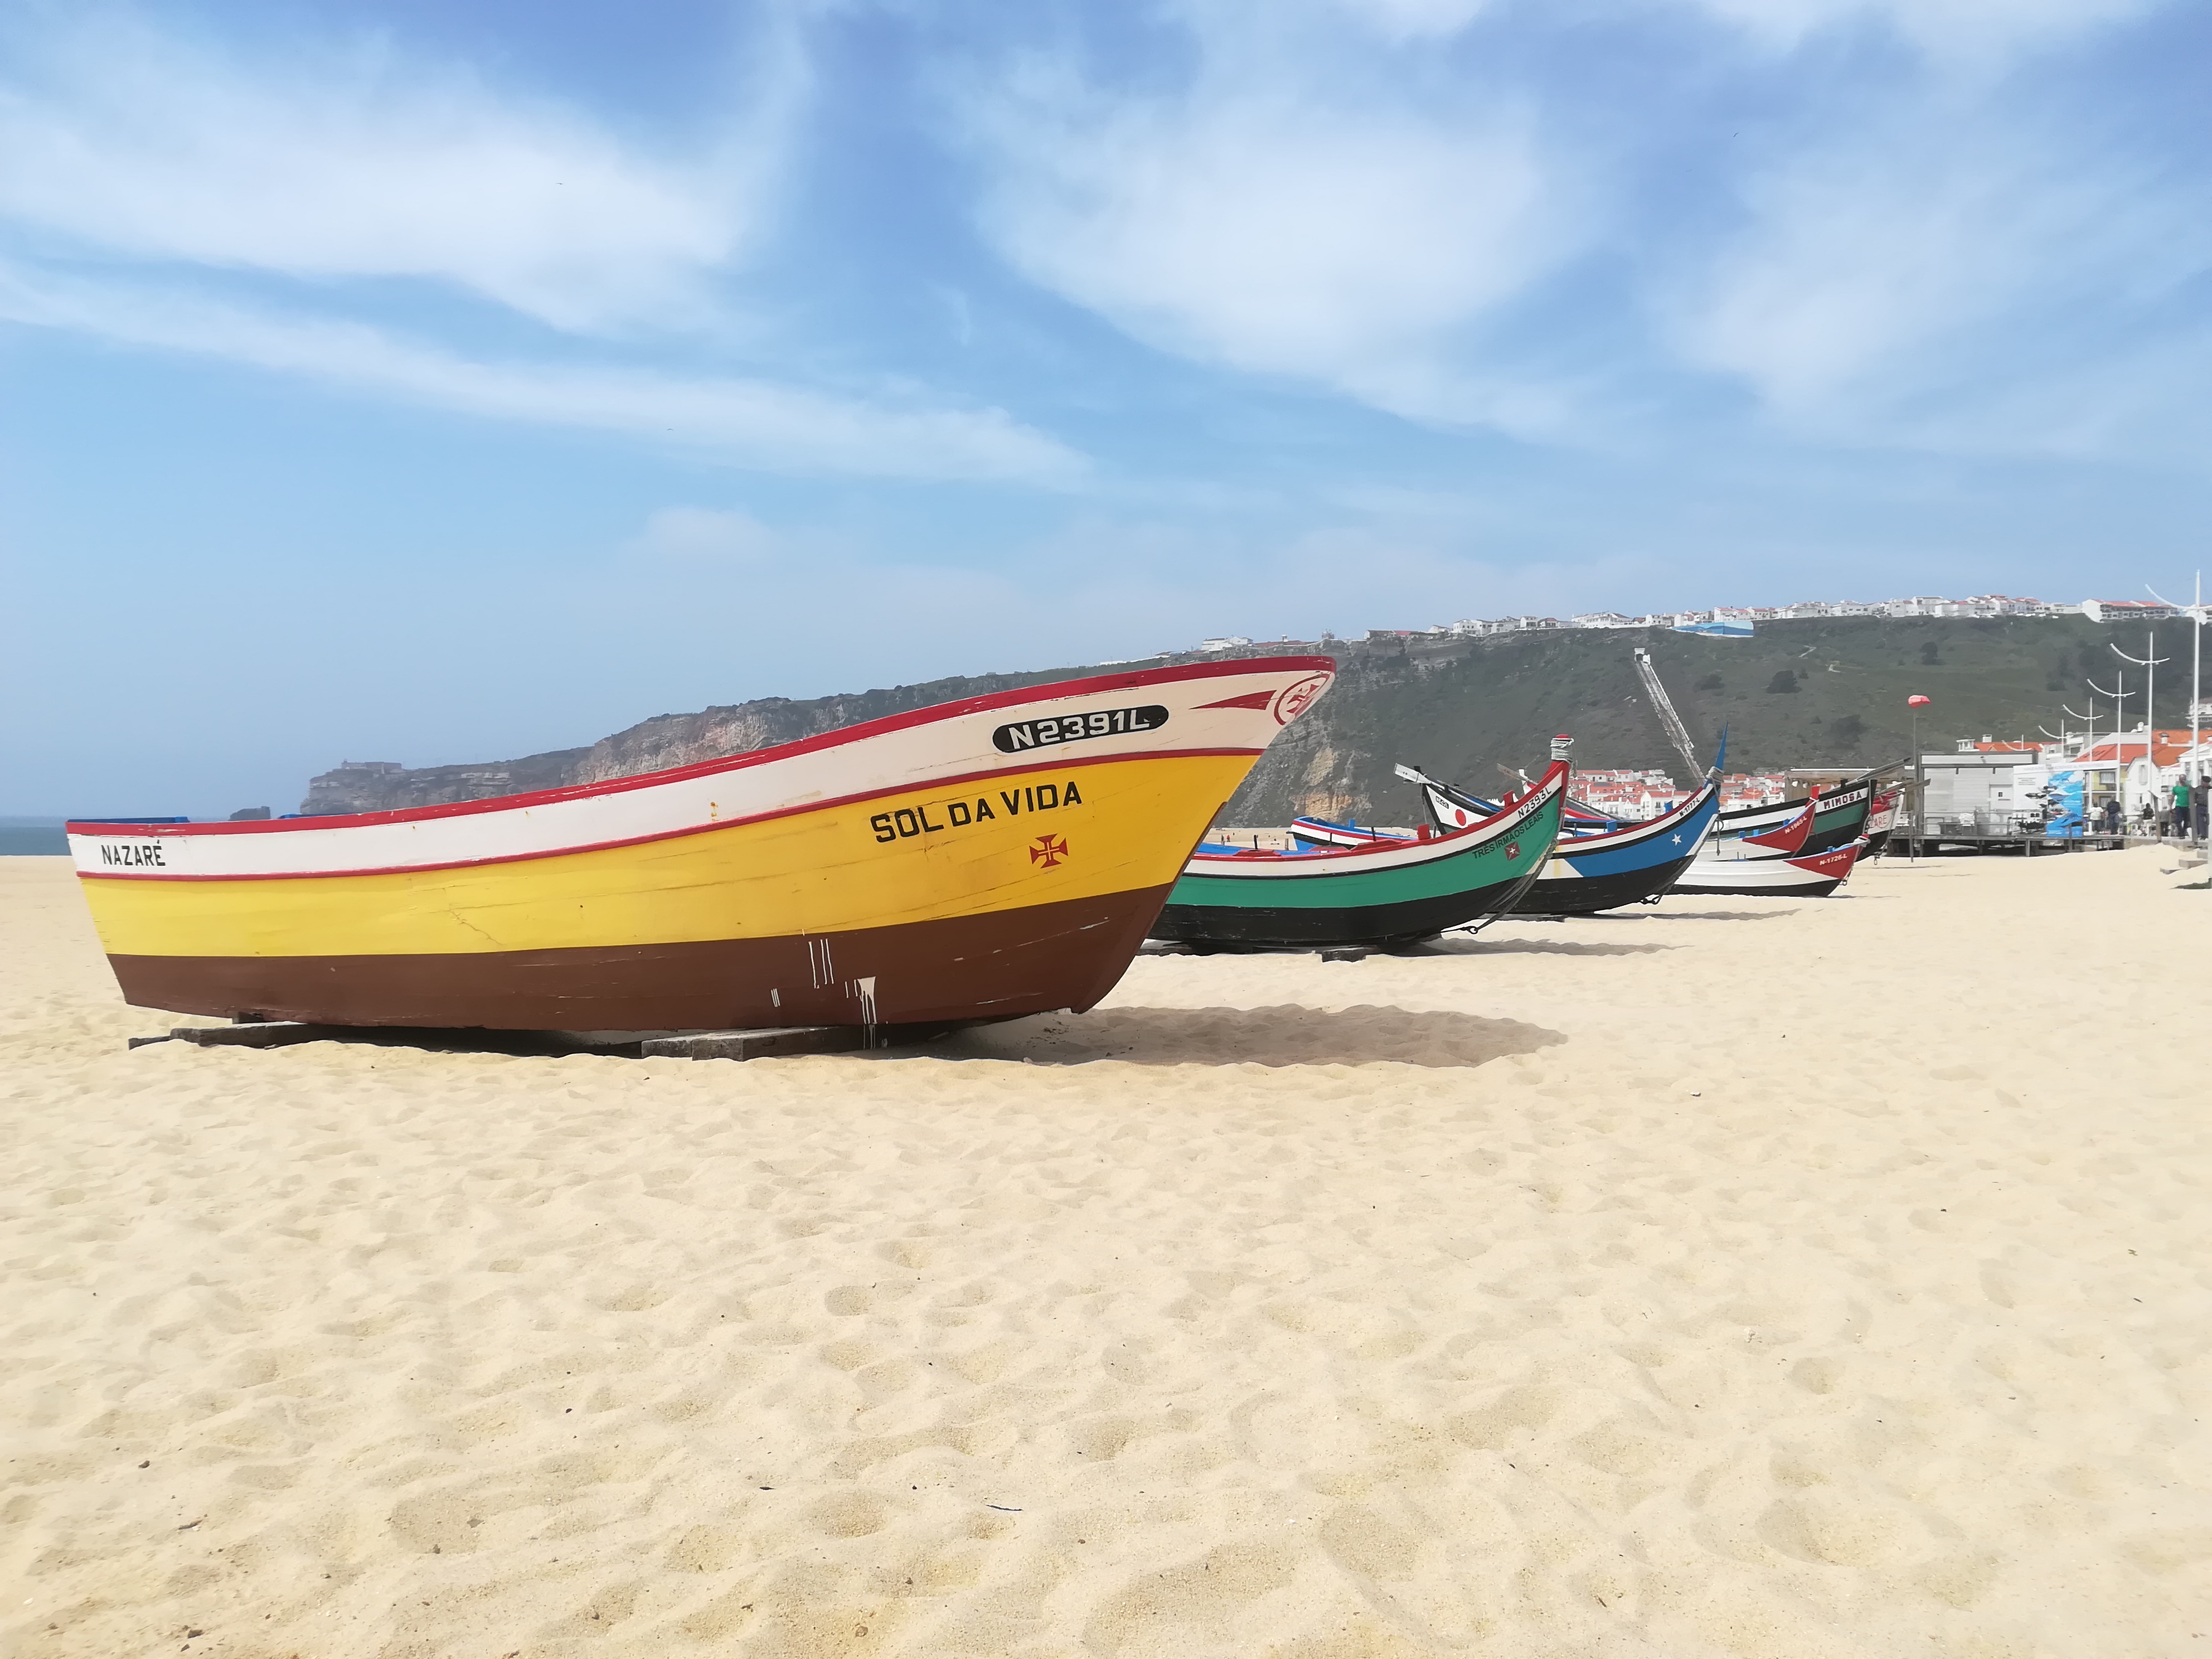
beach, water transportation, sky, boat, vehicle, sand, sea, mode of transport, transport, ocean, vacation, coast, cloud, fishing vessel, speedboat, shore, horizon, watercraft, tourism, calm, coastal and oceanic landforms, mountain, boating, travel